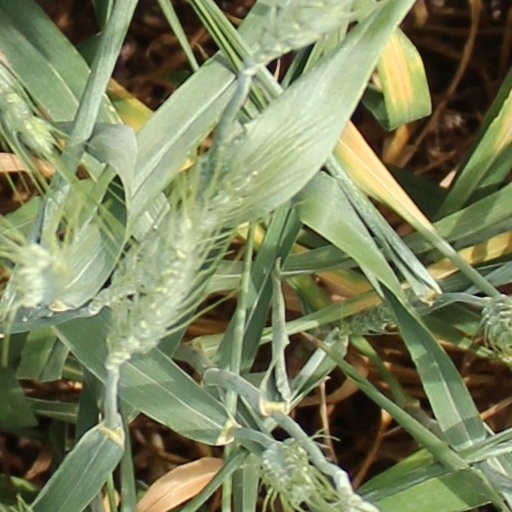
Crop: wheat